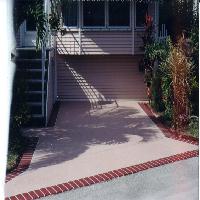
Weather: sun or clear